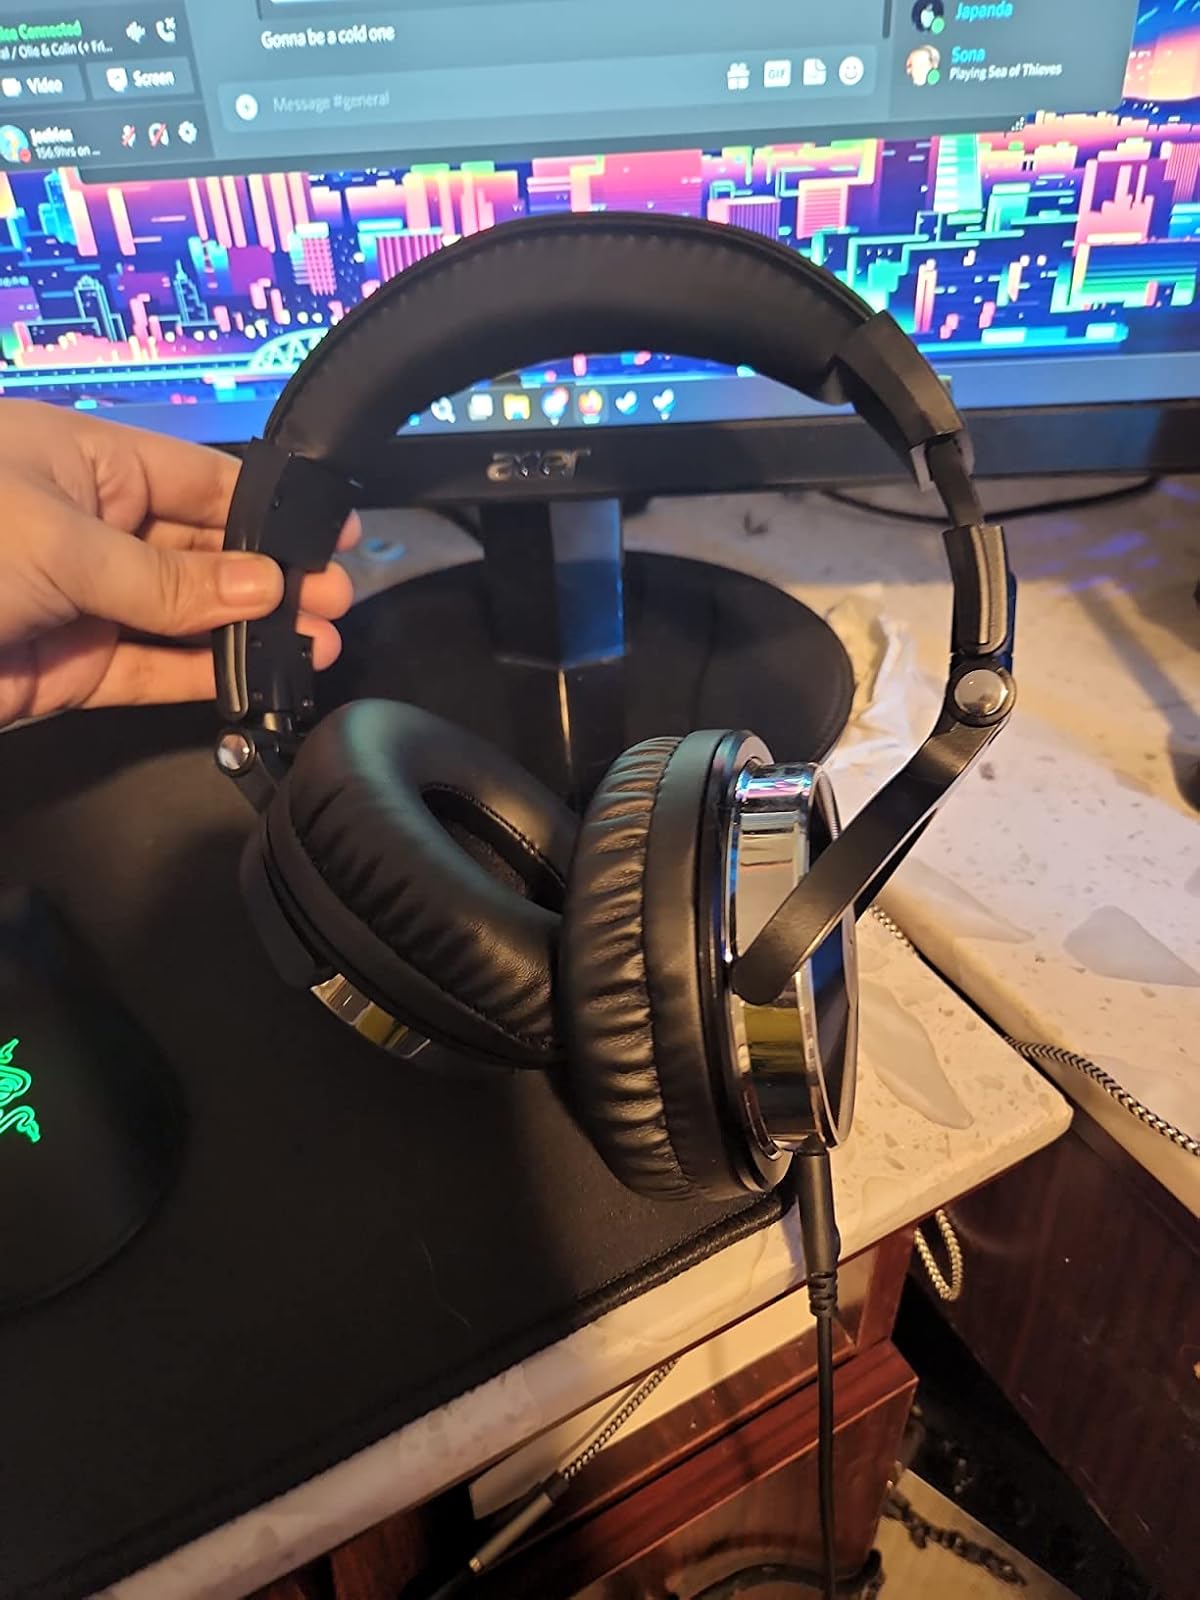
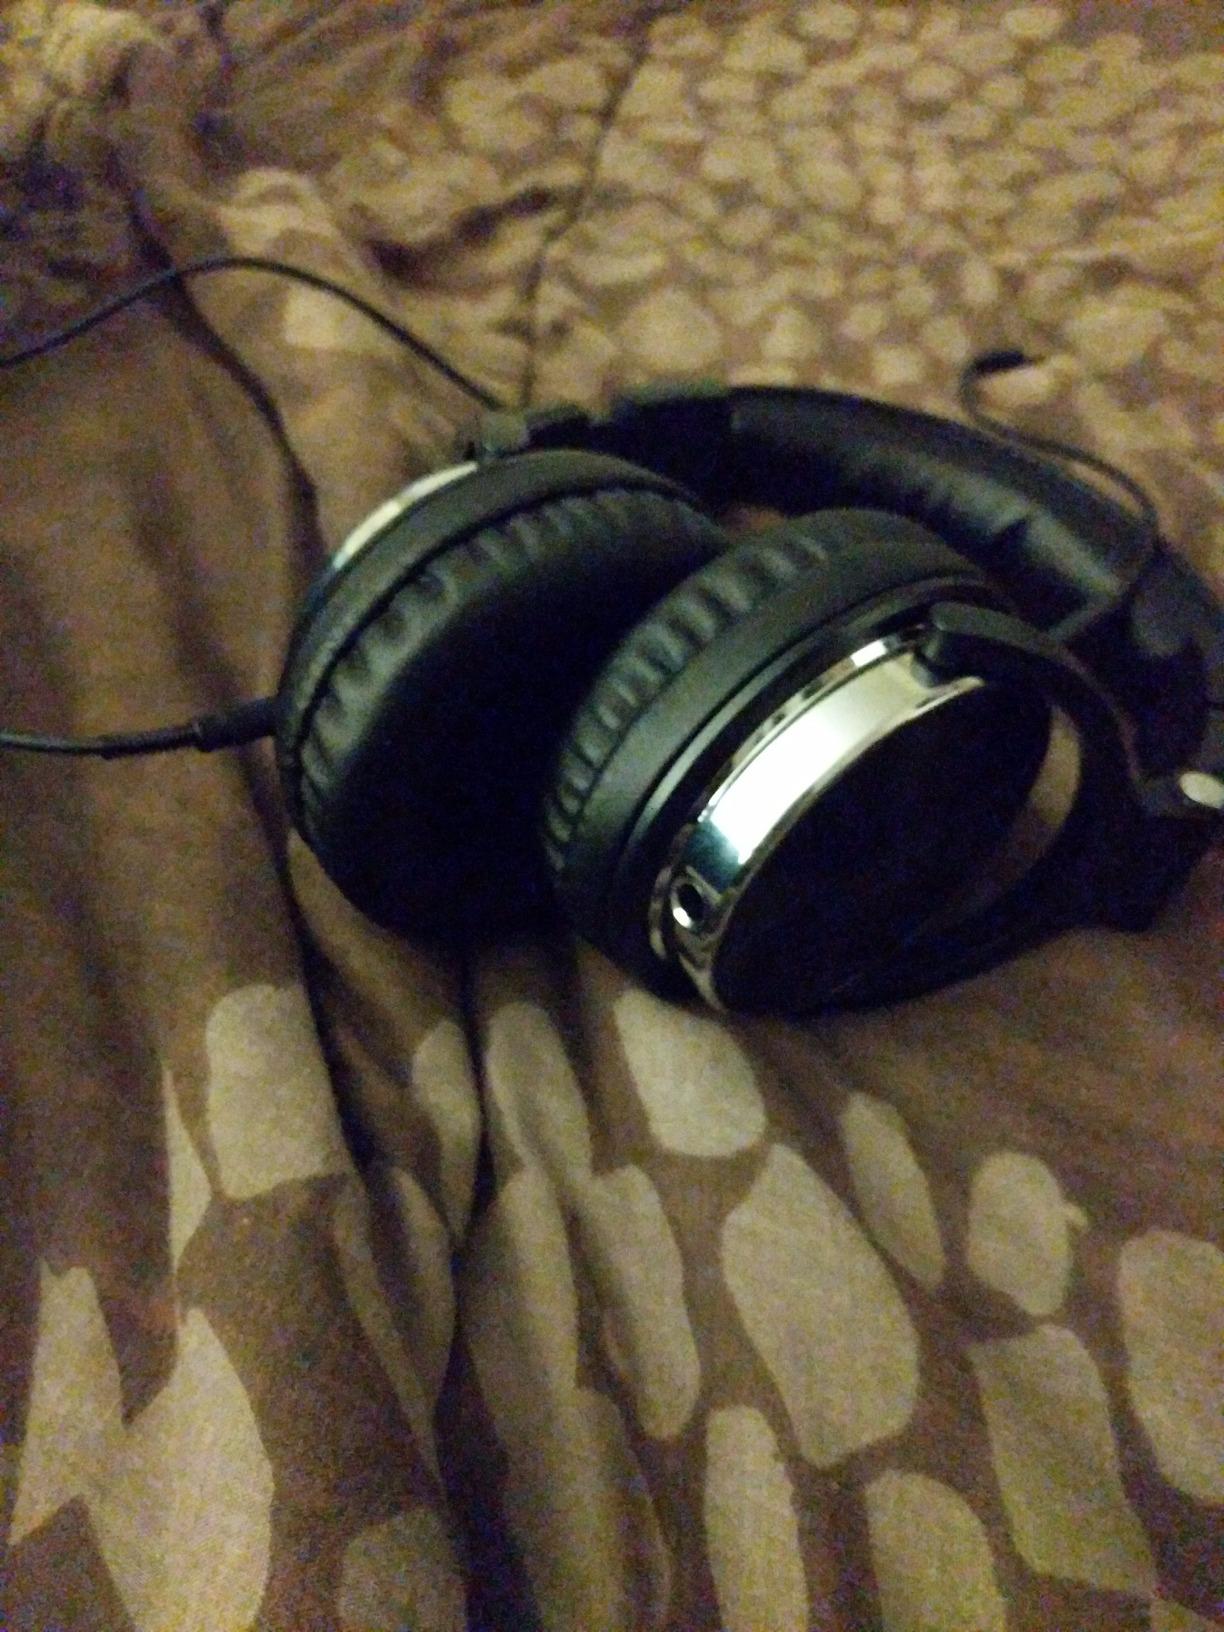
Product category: headphones
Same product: yes